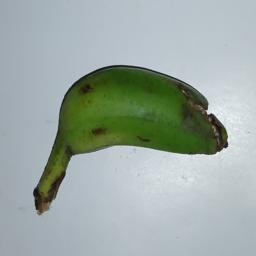
Banana variety: Champa Kola